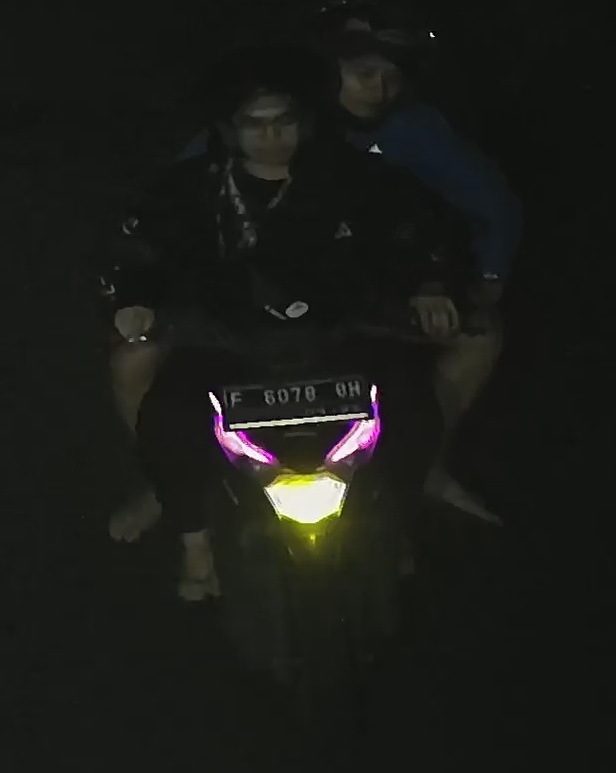
person-with-helmet: 2
person-without-helmet: 0